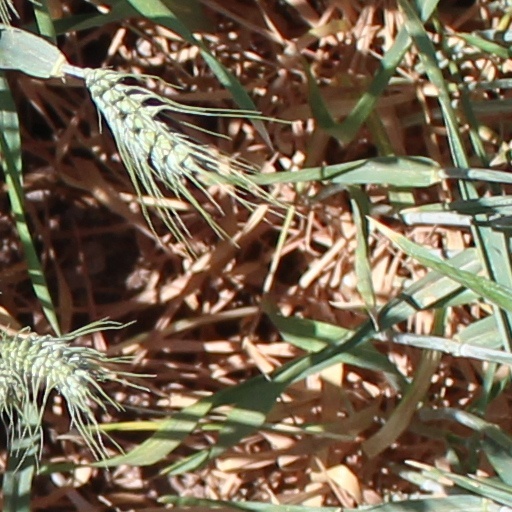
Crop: wheat